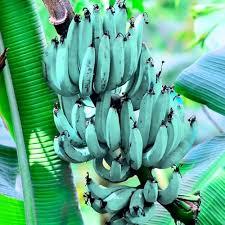
Rundo kubwa la ndizi zikiwa bado hazijakomaa kabisa imening'inia kwenye mti. Ndizi hizi zina rangi ya kijani, samawati. Majani makubwa ya mmea wa mgomba yenye rangi ya kijani kibichi na mishipa.